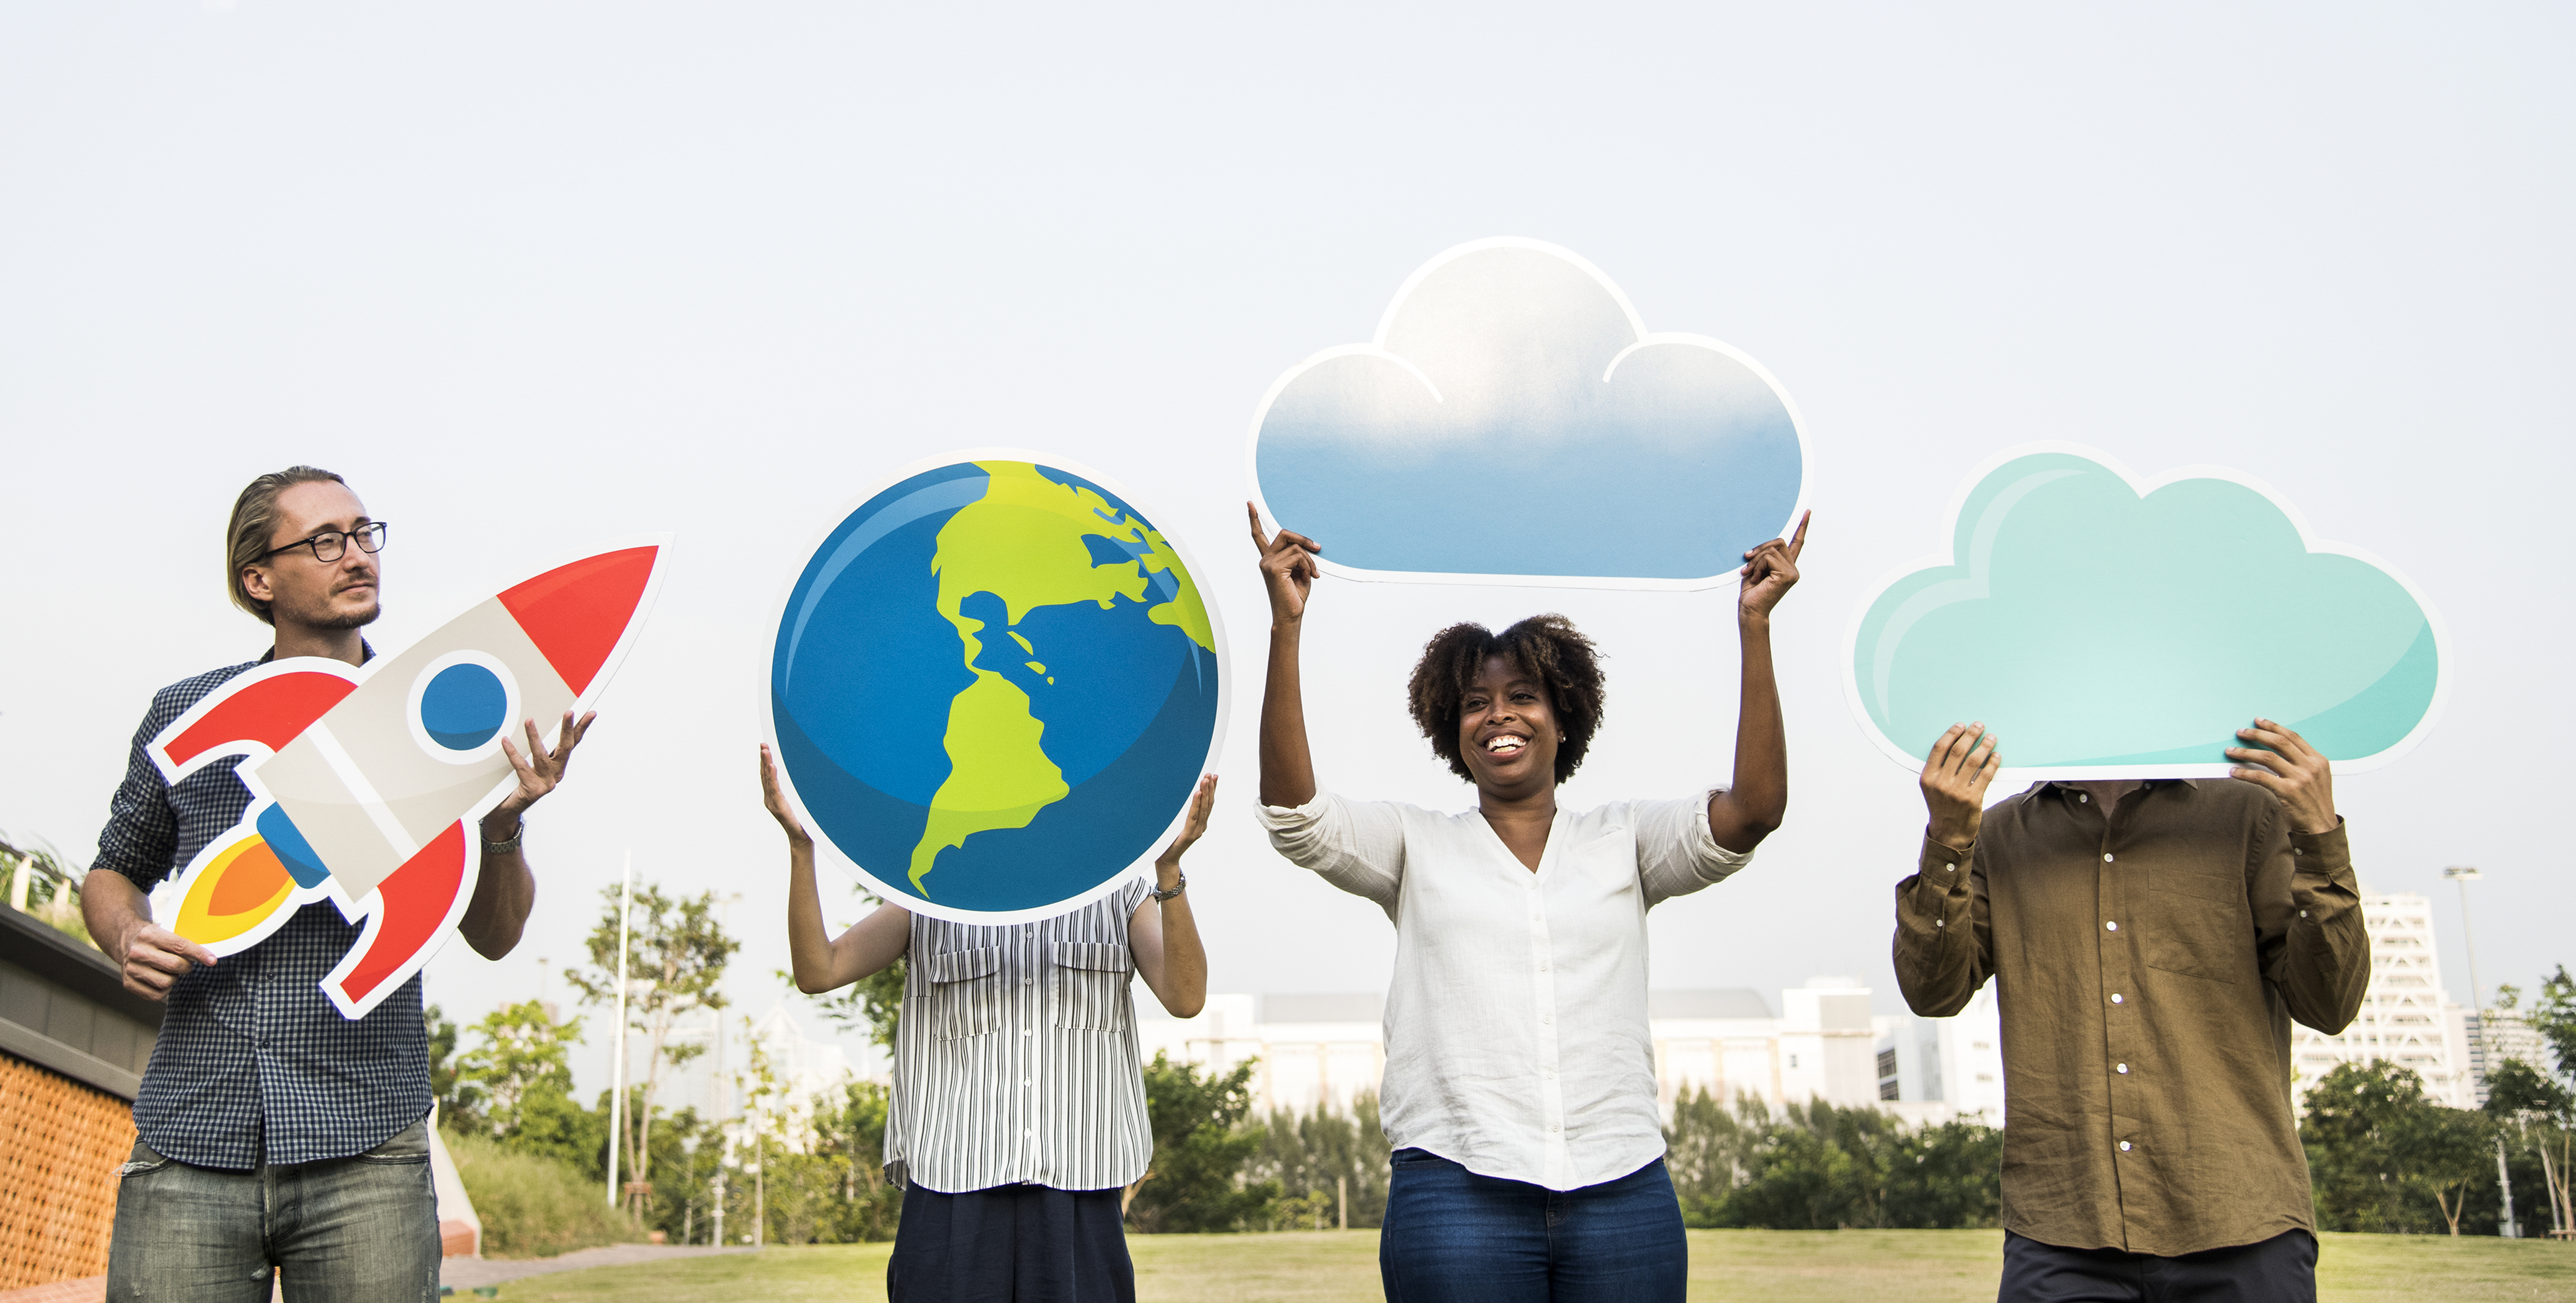
african, african american, african descent, afro, american, beard, black, casual, caucasian, chinese, cloud, destination, diverse, diversity, escape, european, explore, field, friends, fun, global, globe, group, happy, holding, icon, idea, innovation, inspiration, japanese, journey, launch, malaysian, man, outdoors, park, people, rocket, rocket ship, smiling, solution, standing, target, team, teamwork, together, travel, trip, vacation, westerner, white, woman, balloon, tourism, human behavior, energy, happiness, leisure, recreation